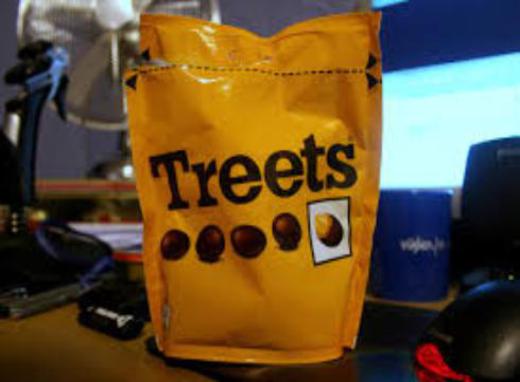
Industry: Food